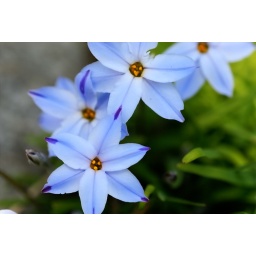
When I walked the neighbor park, a lot of white or blue spring starflowers bloomed. I took these in macro.